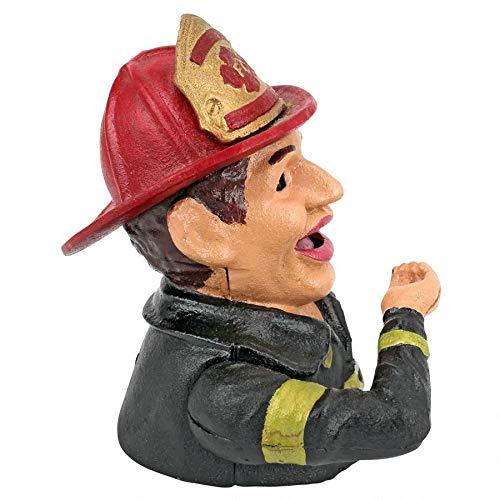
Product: Design Toscano Fireman's Fund Die-Cast Iron Mechanical Coin Bank, Full Color
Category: Toys & Games | Novelty & Gag Toys | Money Banks
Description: Exclusive to the Design Toscano brand and perfect for your home or garden.
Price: $43.90
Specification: ProductDimensions:7x6.5x8inches|ItemWeight:3.18pounds|ShippingWeight:6.7pounds(Viewshippingratesandpolicies)|Manufacturer:DesignToscano|ASIN:B01DYSGLAW|Itemmodelnumber:SP2529